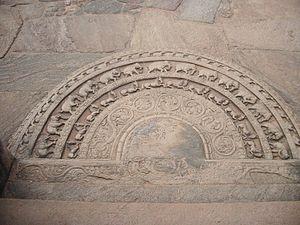
Le Sandakada pahana, ou pierre de lune, est un élément caractéristique de l'architecture dans l'ancien Sri Lanka. Il s'agit d'une pierre plate en demi-cercle, soigneusement gravée, habituellement placée au pied d'escaliers ou de l'entrée des bâtiments. Apparu vers la fin de la période d'Anurâdhapura, le sandakada pahana a évolué durant les périodes de Polonnâruvâ, de Gampola et de Kandy. Selon les historiens, il symbolise le cycle du Saṃsāra dans le bouddhisme.